Kathmandu Valley

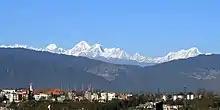
Mountain view from Kathmandu Valley

Kathmandu valley is bowl-shaped. Its central lower part stands at . Kathmandu valley is surrounded by five mountain ranges: Shivapuri hills (at an elevation of ), Phulchowki, Nagarjun, Champadevi and Chandragiri. The major river flowing through the Kathmandu Valley is the Bagmati River.